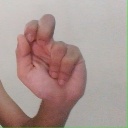
अक्षर: ढ